List of Turkish football champions

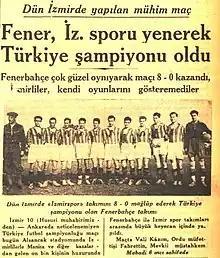
Turkish newspaper "Cumhuriyet" announcing the Turkish championship title of Fenerbahçe on its front page on 11 November 1933.

Football in Turkey stems back to the late 19th century, when Englishmen brought the game with them while living in Salonica (then part of the Turkish Empire). The first league competition was the Istanbul Football League, a regional league for Istanbul clubs which took place for the first time in the 1904–05 season. Shortly after the foundation of the Turkish Republic and the Turkish Football Federation (TFF), several other regional leagues were officially established (or gained official status as some were already founded earlier) in various major cities: Ankara (1922), Adana (1924), Bursa (1924), Eskişehir (1924), İzmir (1924), and Trabzon (1922).